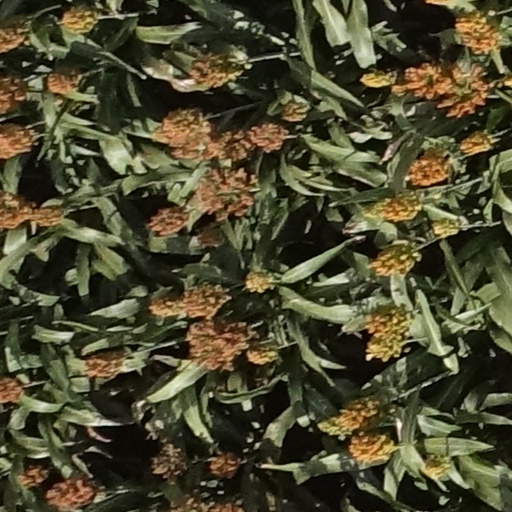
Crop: sorghum